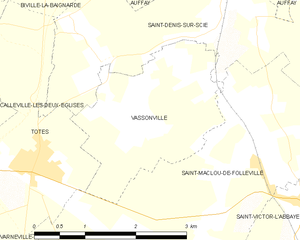
Carte des communes françaises Vassonville